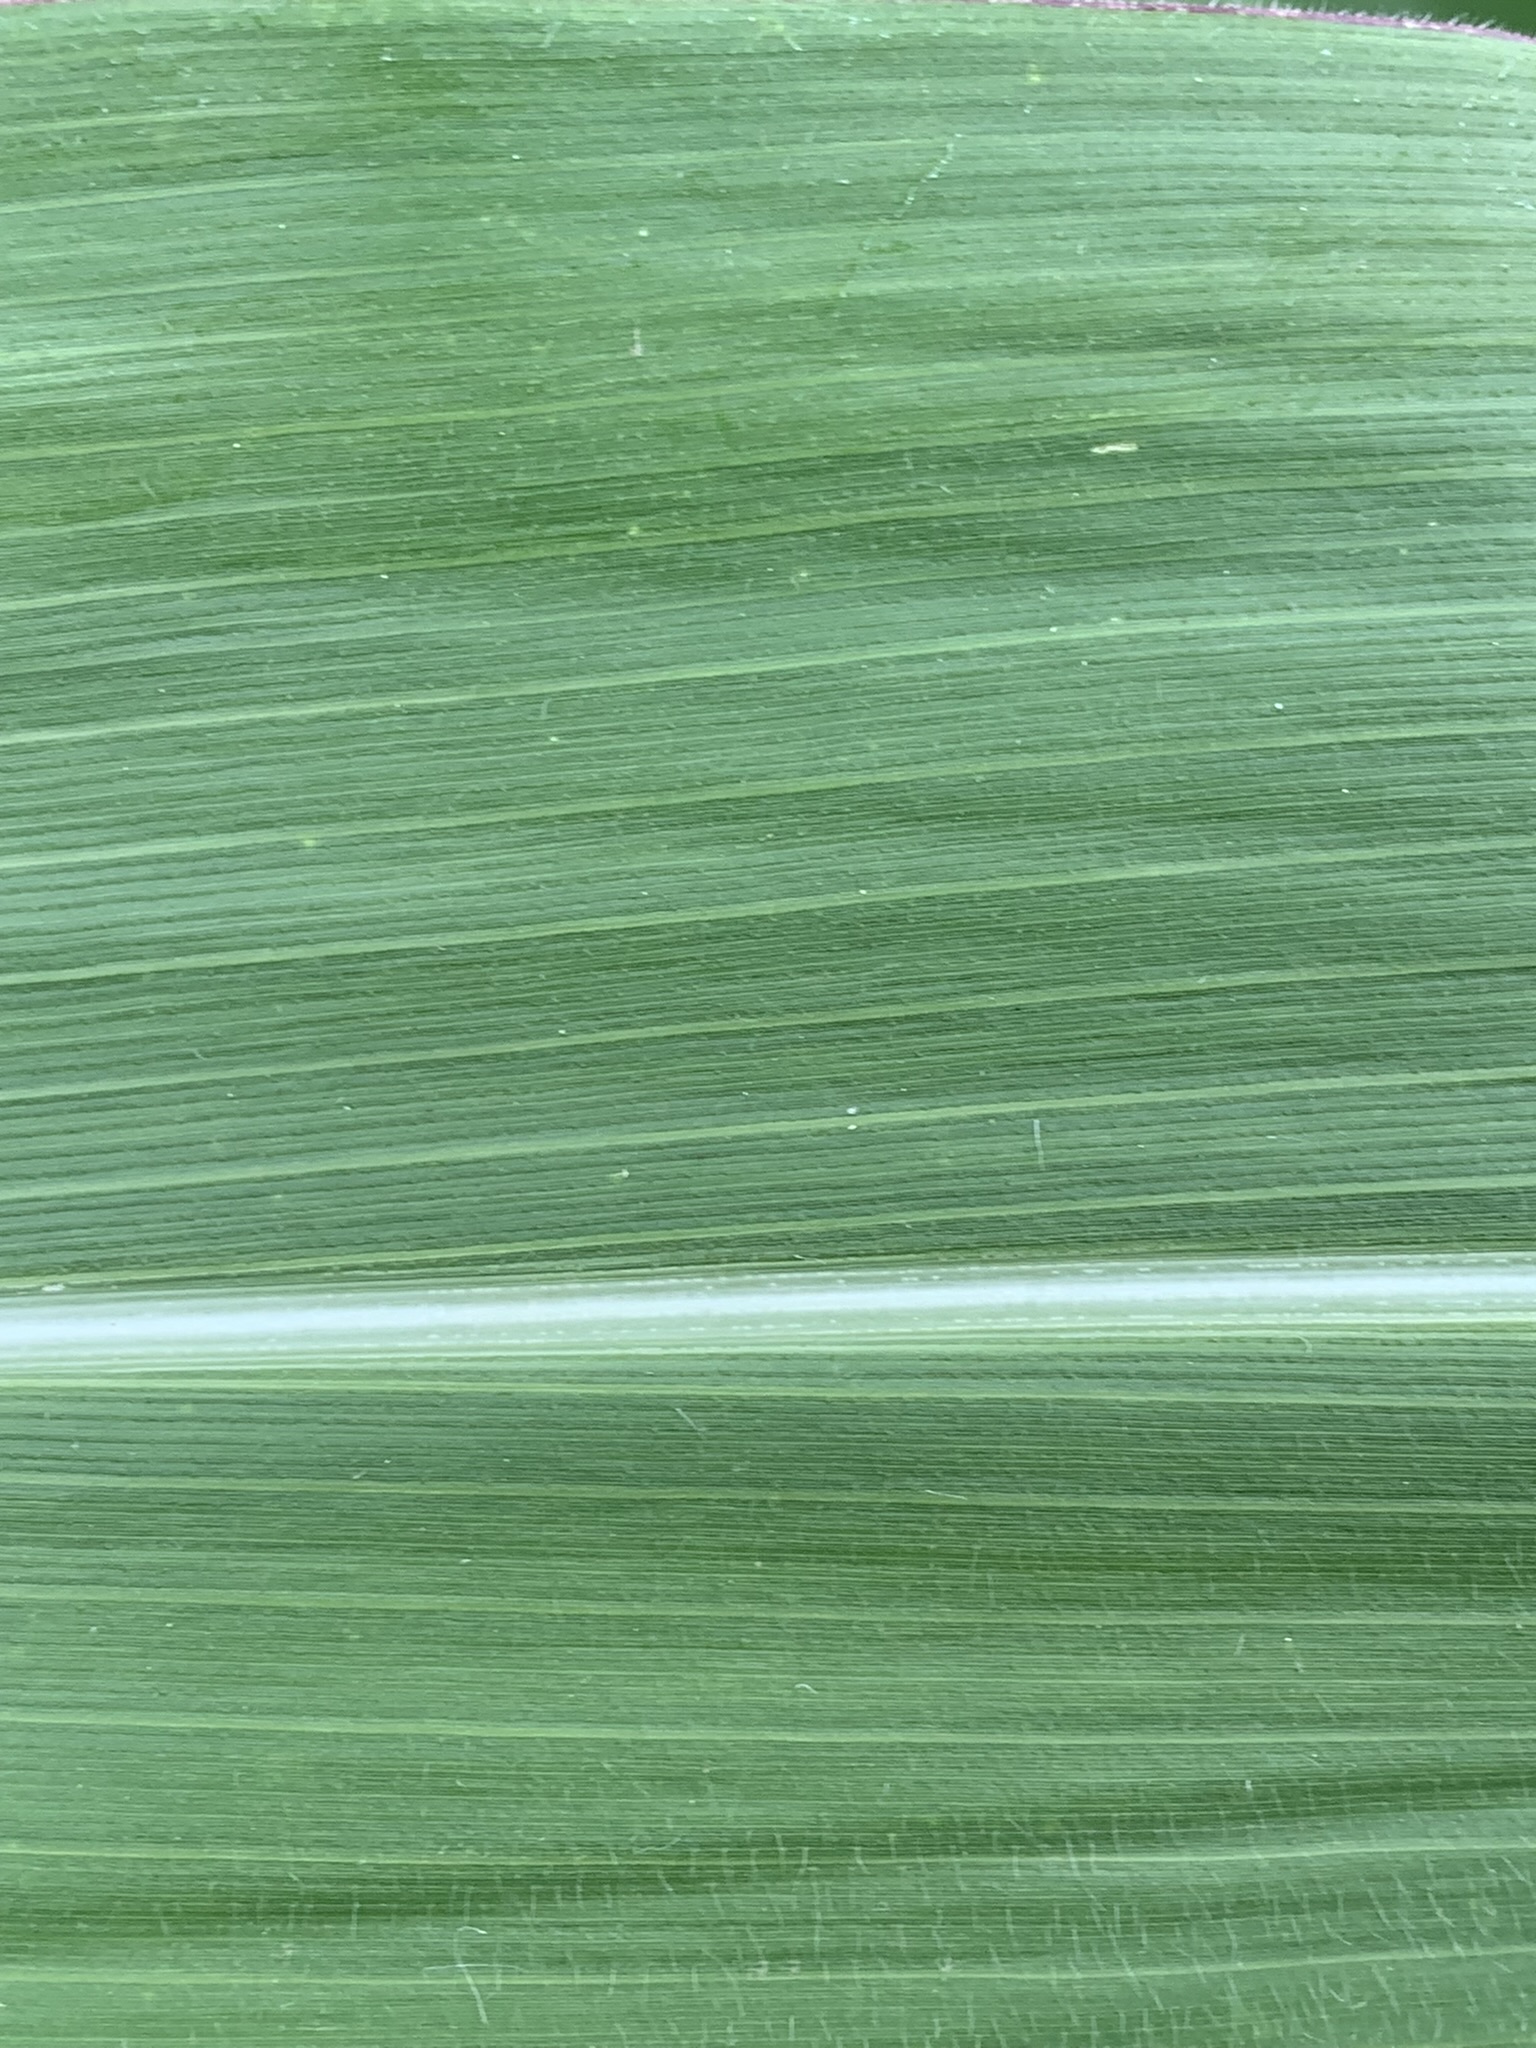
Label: Healthy